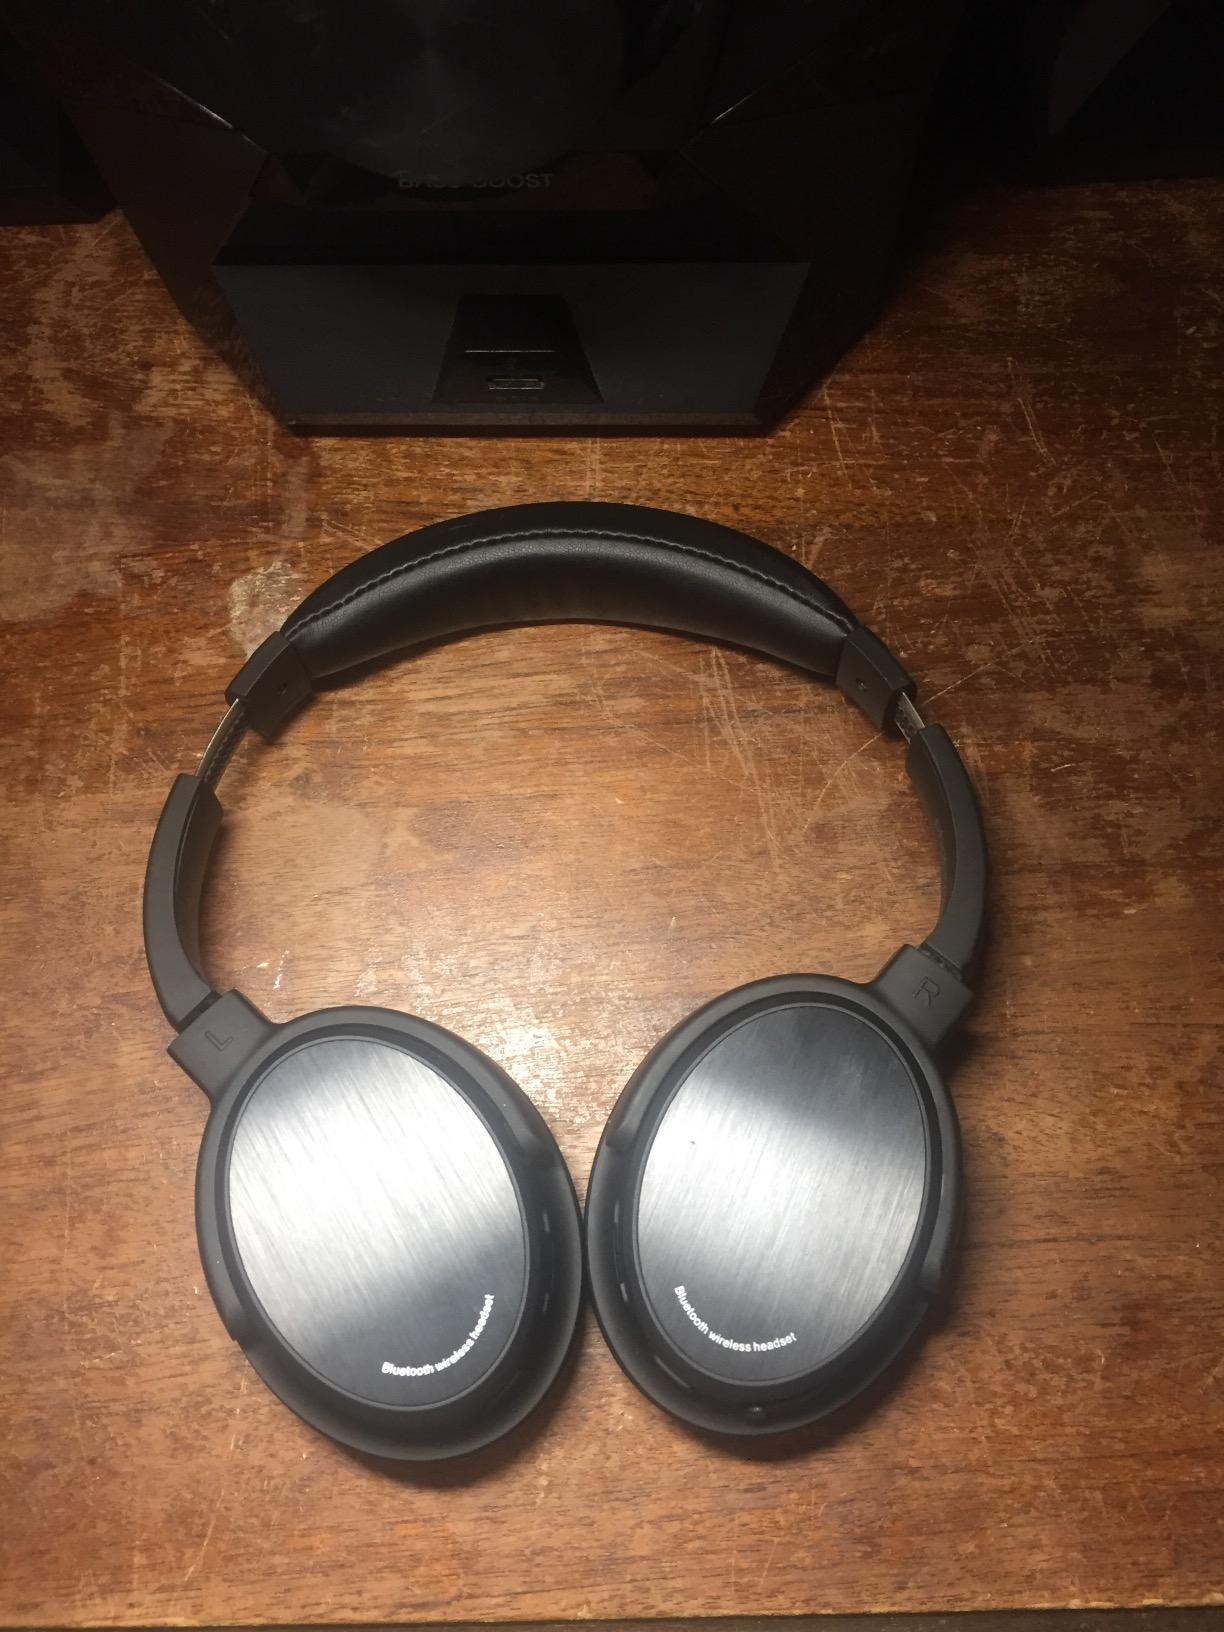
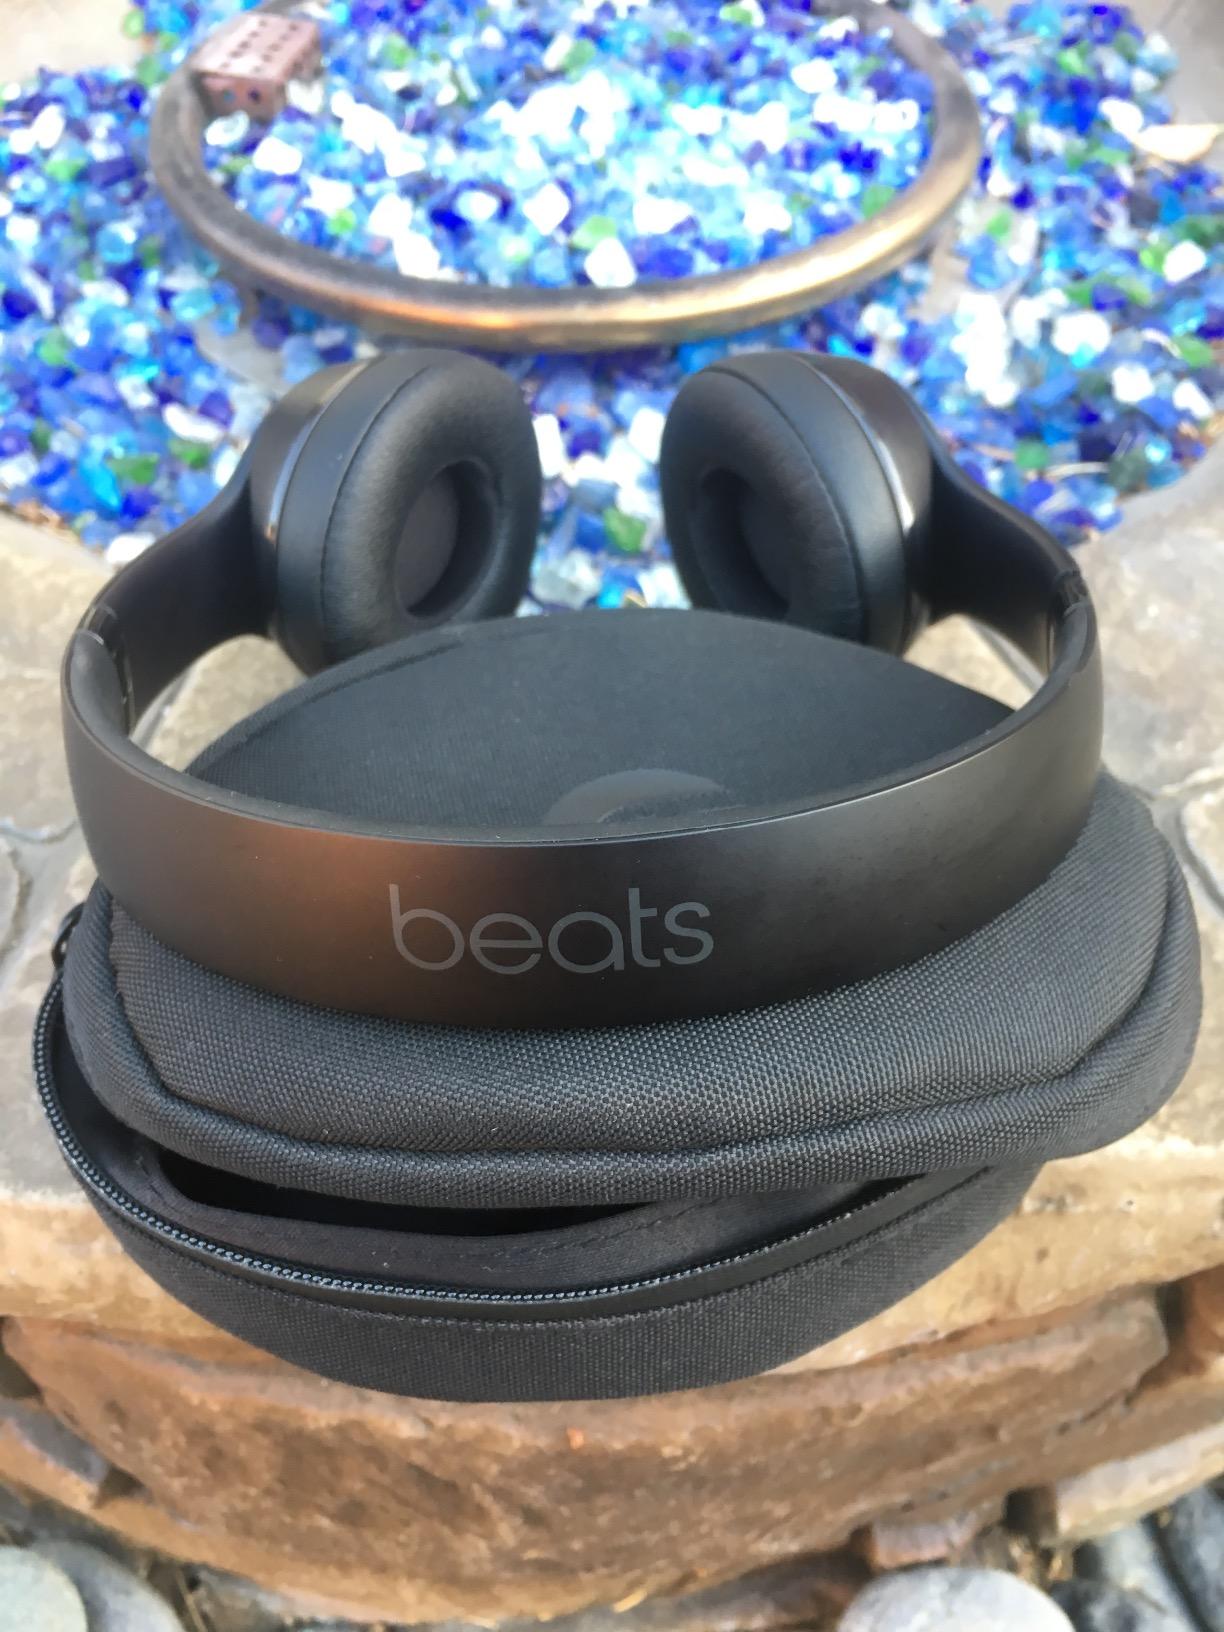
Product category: headphones
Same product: no